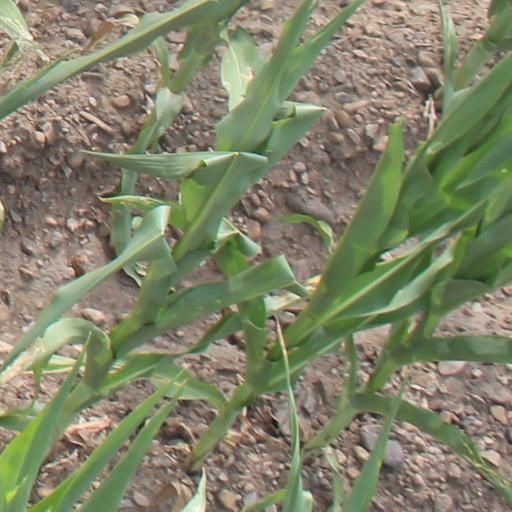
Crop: maize; corn